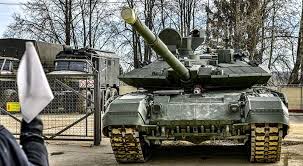
Label: T-90